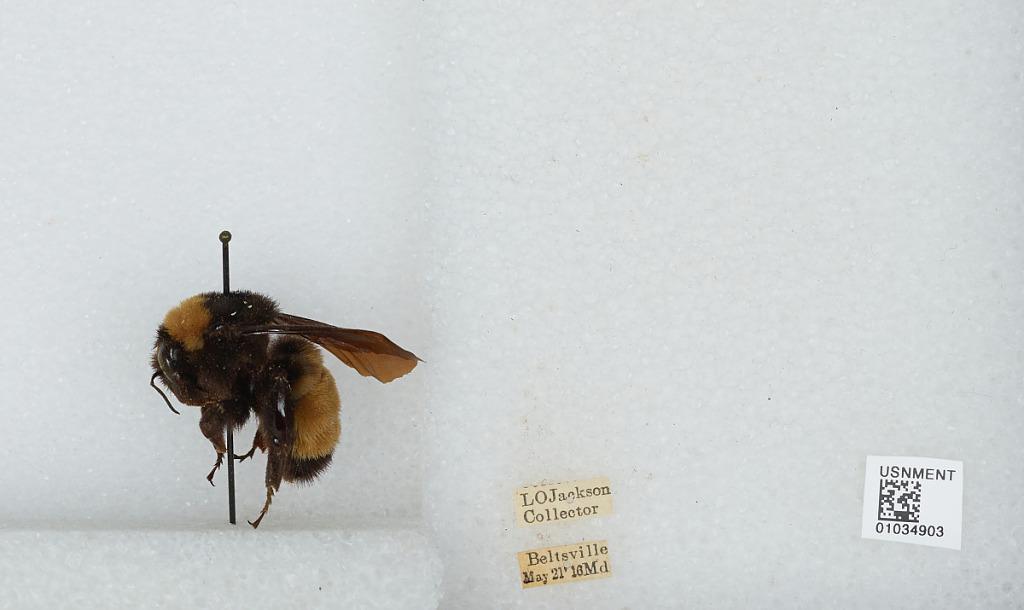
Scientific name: Bombus (Fervidobombus) pensylvanicus pensylvanicus (De Geer)
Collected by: L. Jackson
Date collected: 1916-5-21
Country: United States
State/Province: Maryland
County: Prince George's
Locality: Beltsville
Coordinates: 39.0375, -76.9178